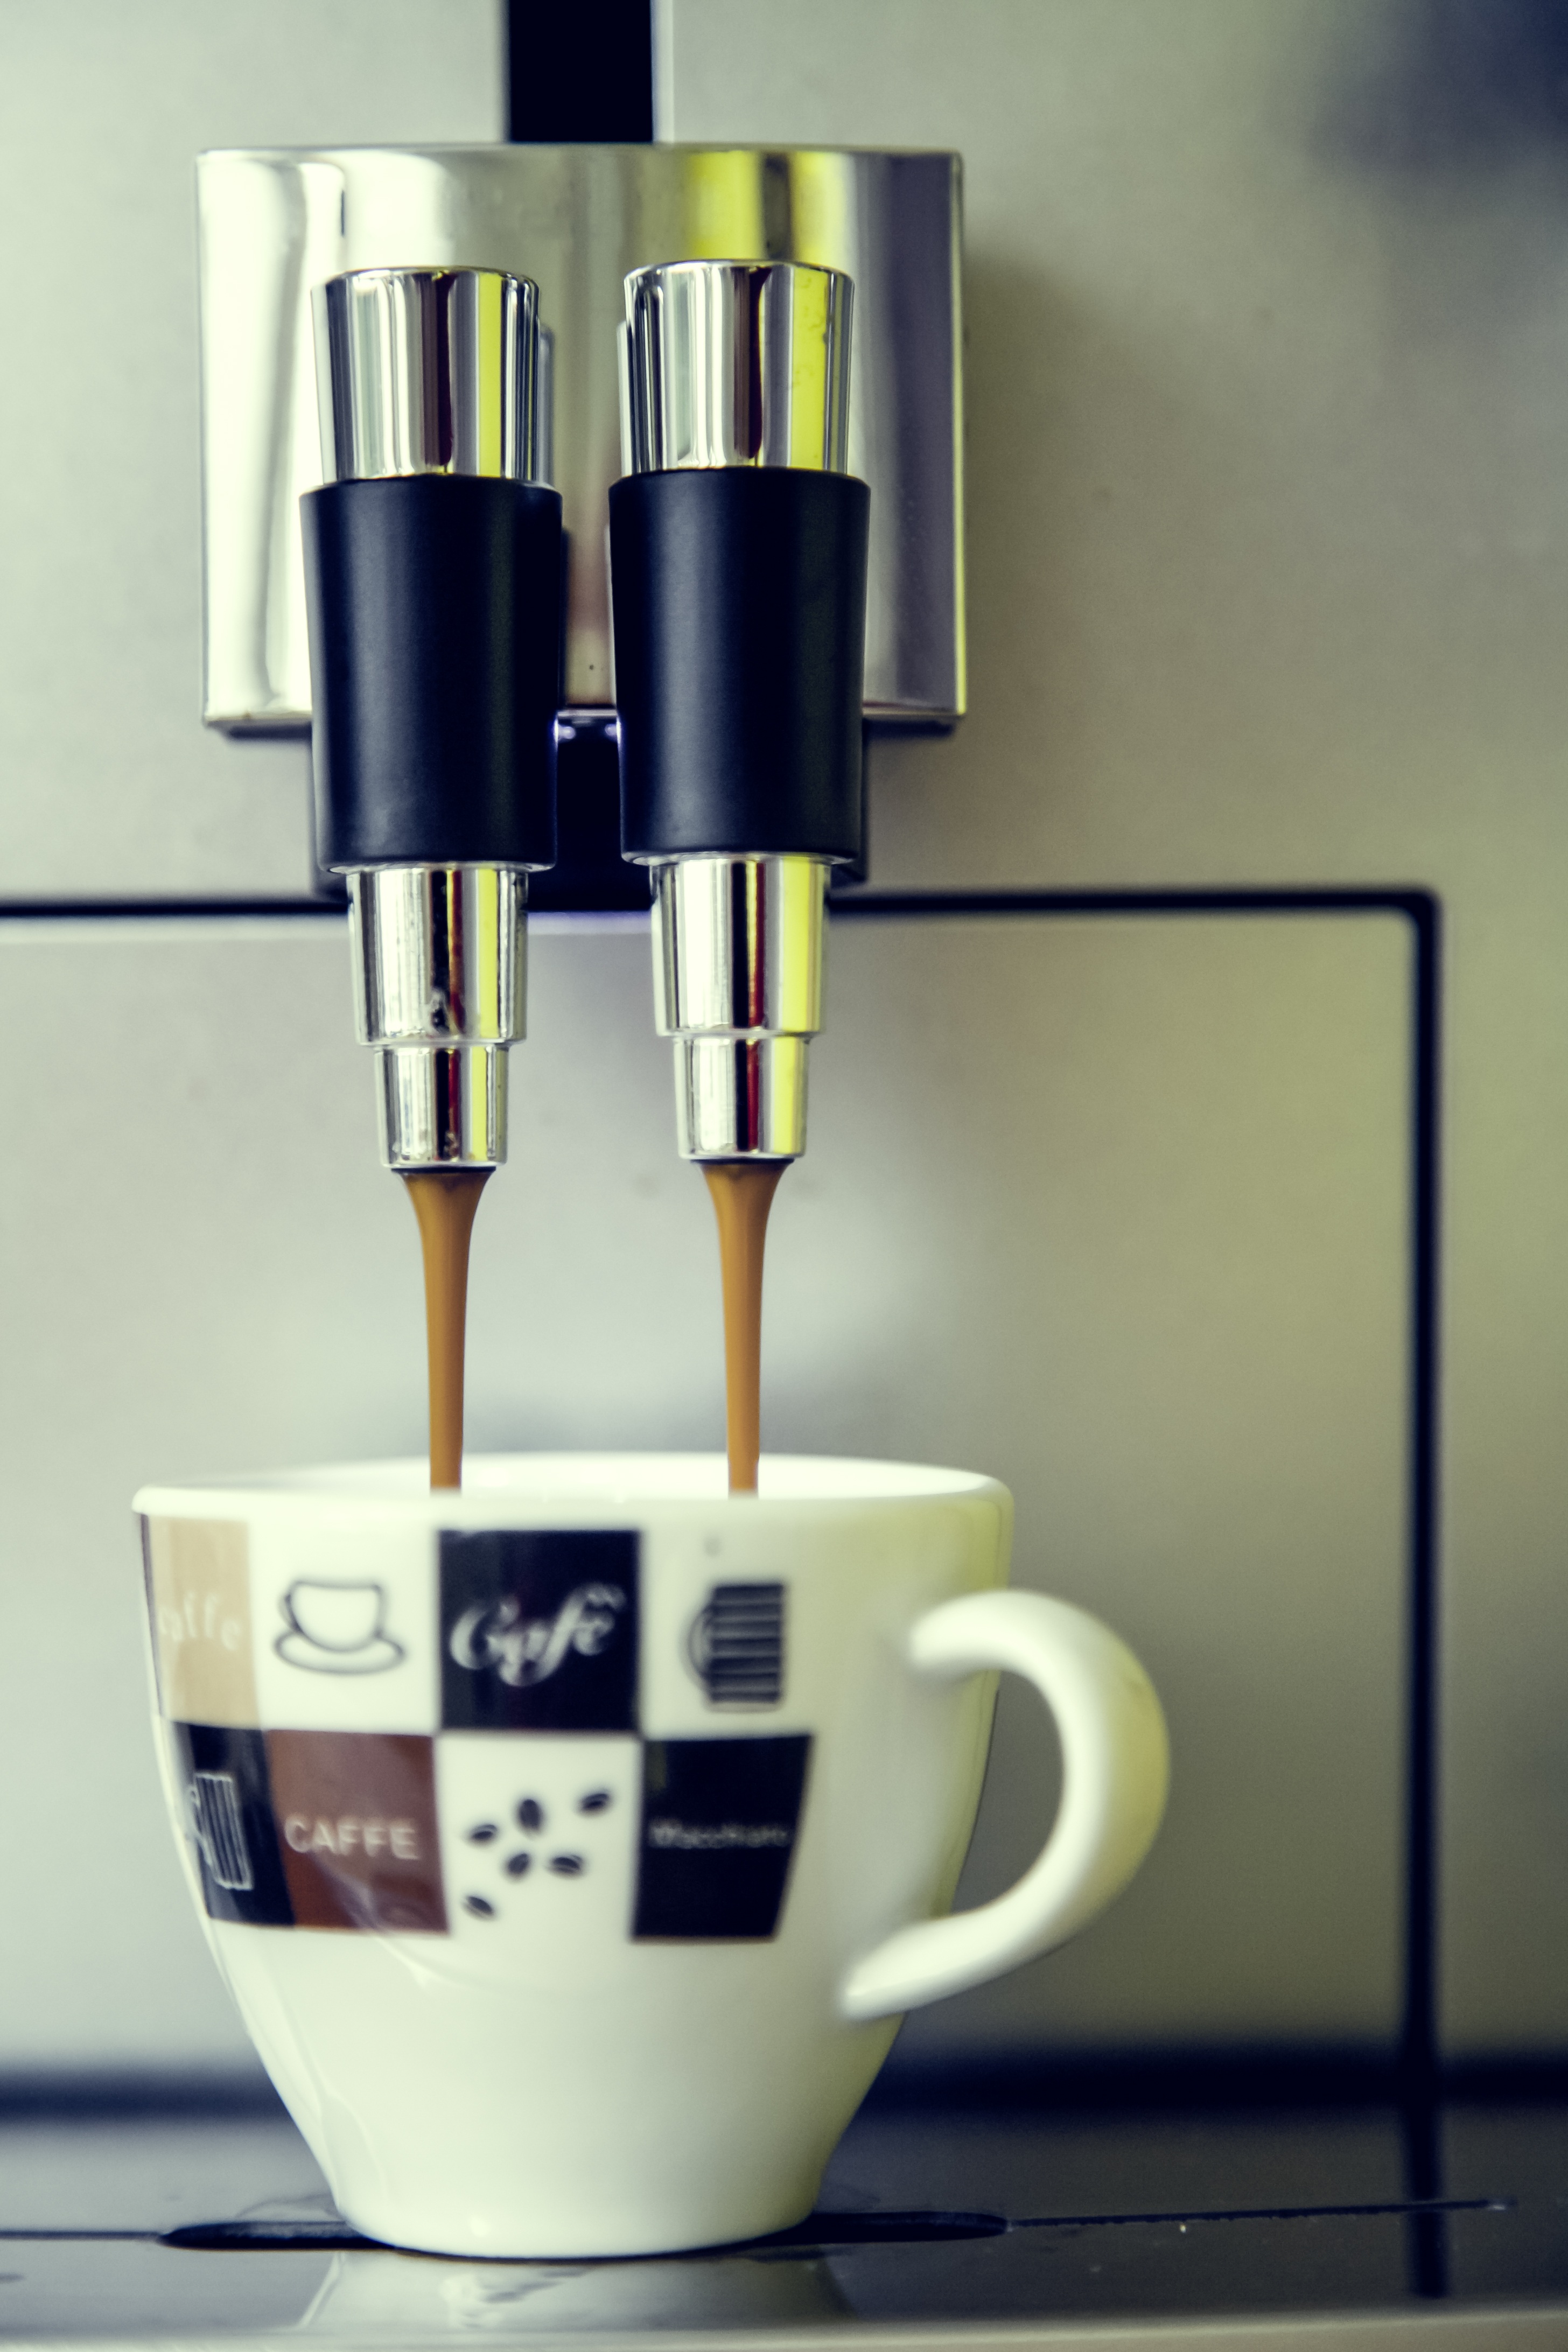
coffee, foam, cup, drink, espresso, lighting, coffee cup, beans, frisch, italian, benefit from, roasted, coffee beans, coffee drink, drinkware